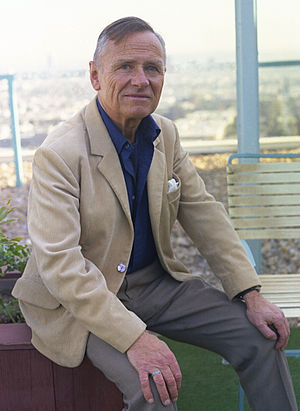
Christopher Isherwood
Christopher William Bradshaw Isherwood var en britisk forfatter, der blev amerikansk statsborger i 1946.